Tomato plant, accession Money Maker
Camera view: bottom (45 deg); turntable rotation: 300 degrees
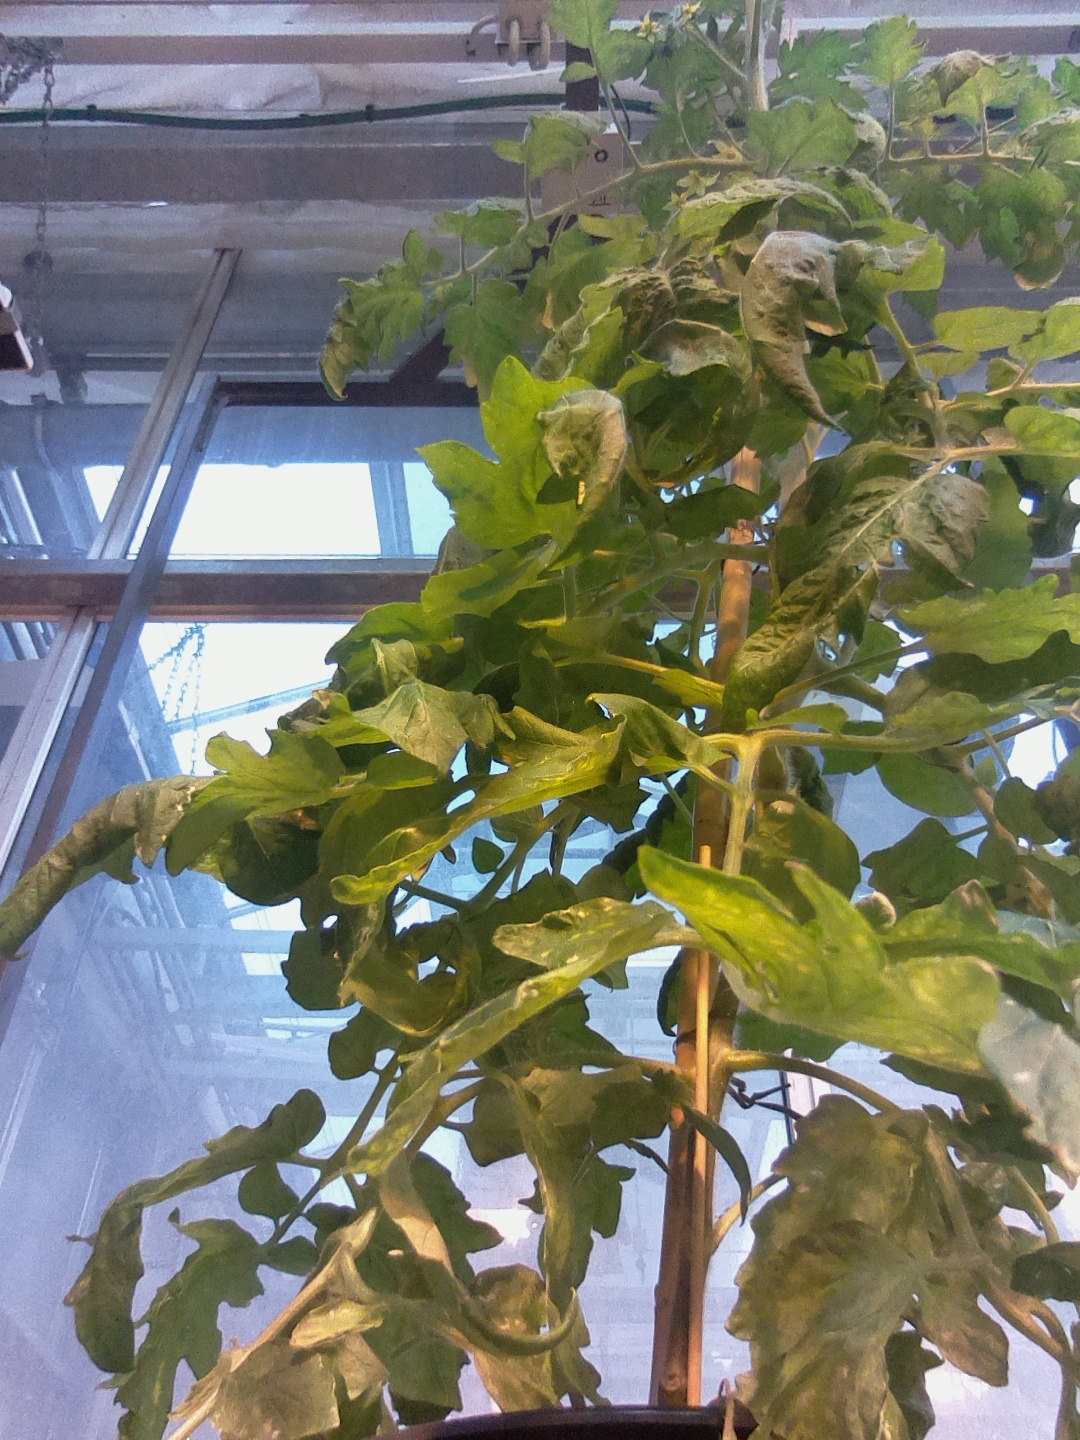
BBCH growth stage 70: Fruits at the main stem or branches visibles